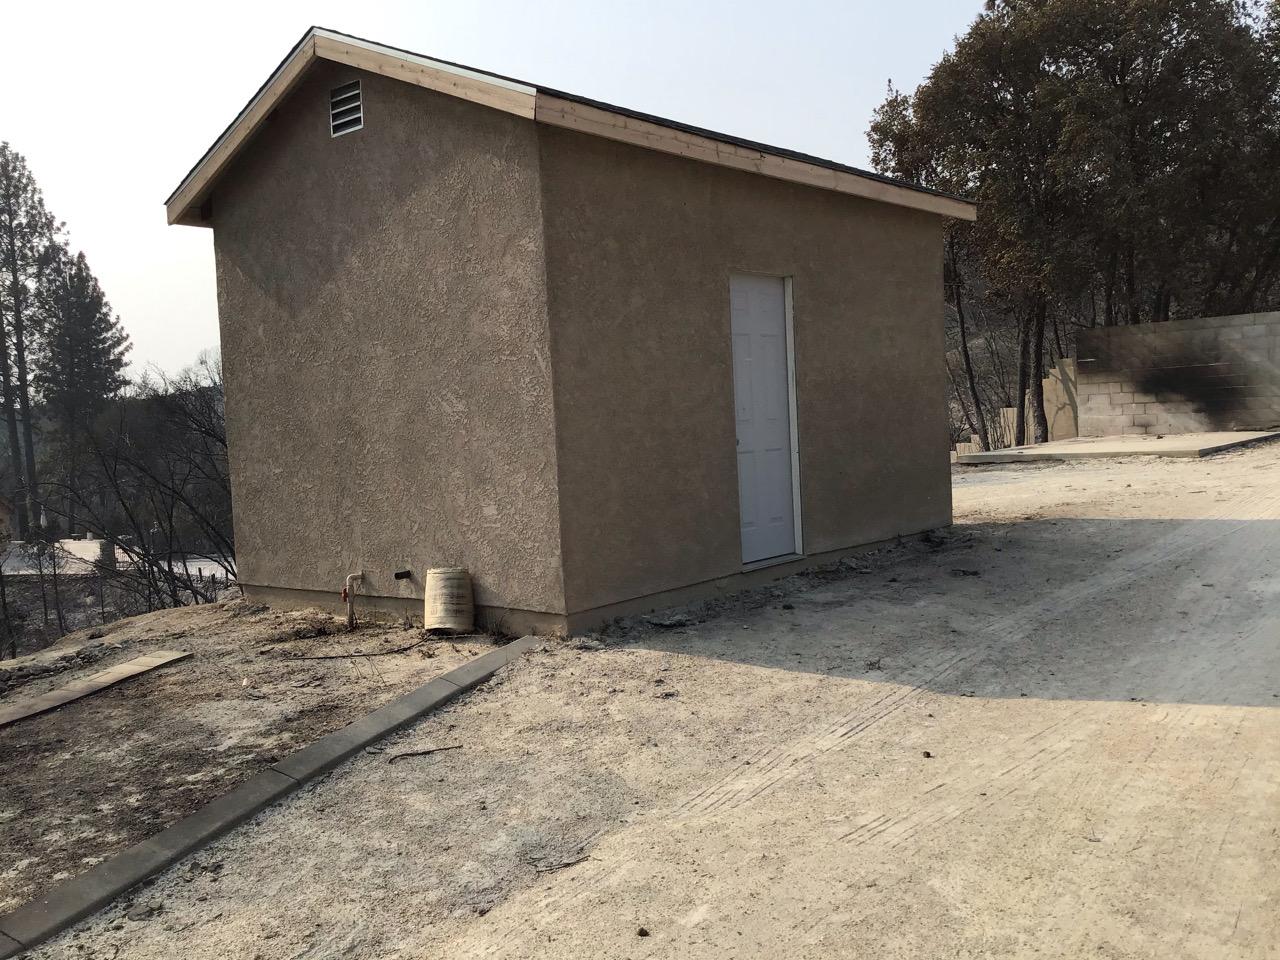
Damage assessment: no_damage